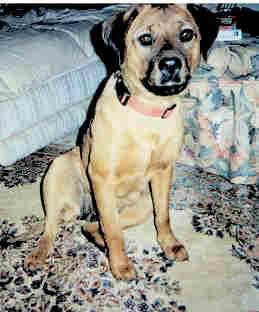
dog